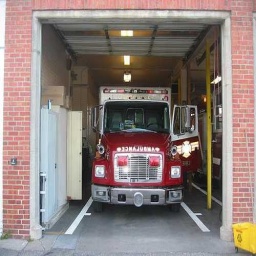
Label: ambulance